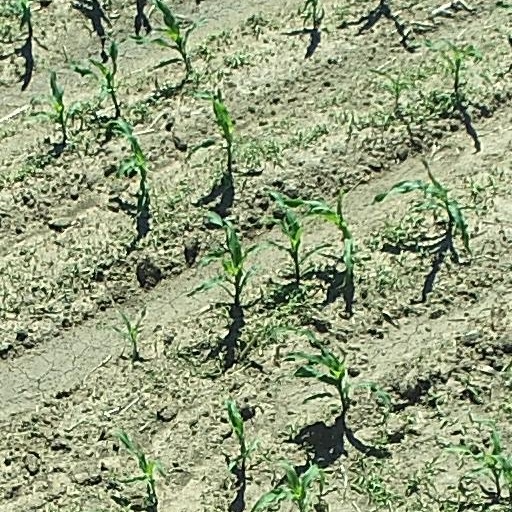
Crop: maize; corn